Santuario Mártires de Cristo Rey light rail station

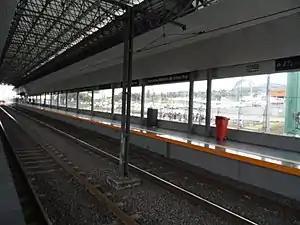
Santuario Mártires de Cristo Rey light rail station

Santuario Mártires de Cristo Rey (formerly Tesoro) is the nineteenth station from north to south, and the second in the opposite direction, of Line 1 of the Sistema de Tren Eléctrico Urbano in Guadalajara, Mexico. It is also one of the stations that make up the southern overground section that runs along Avenida Cristóbal Colón.